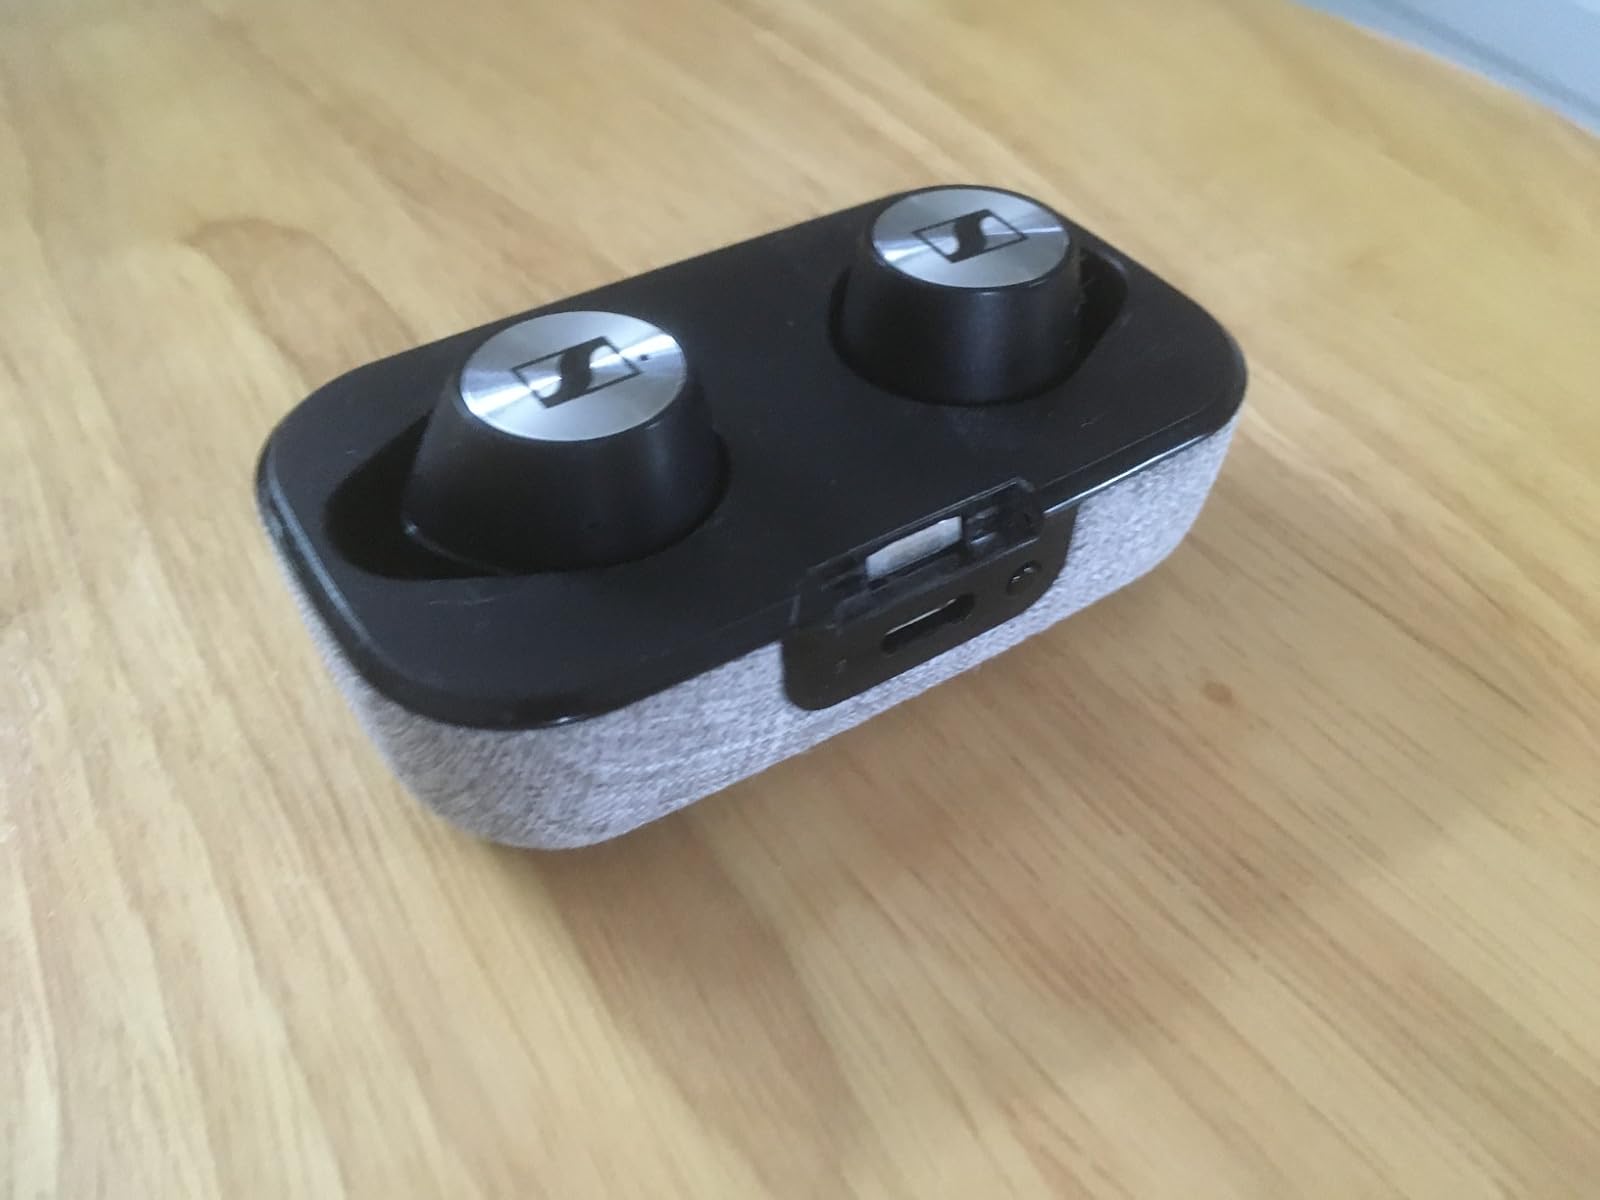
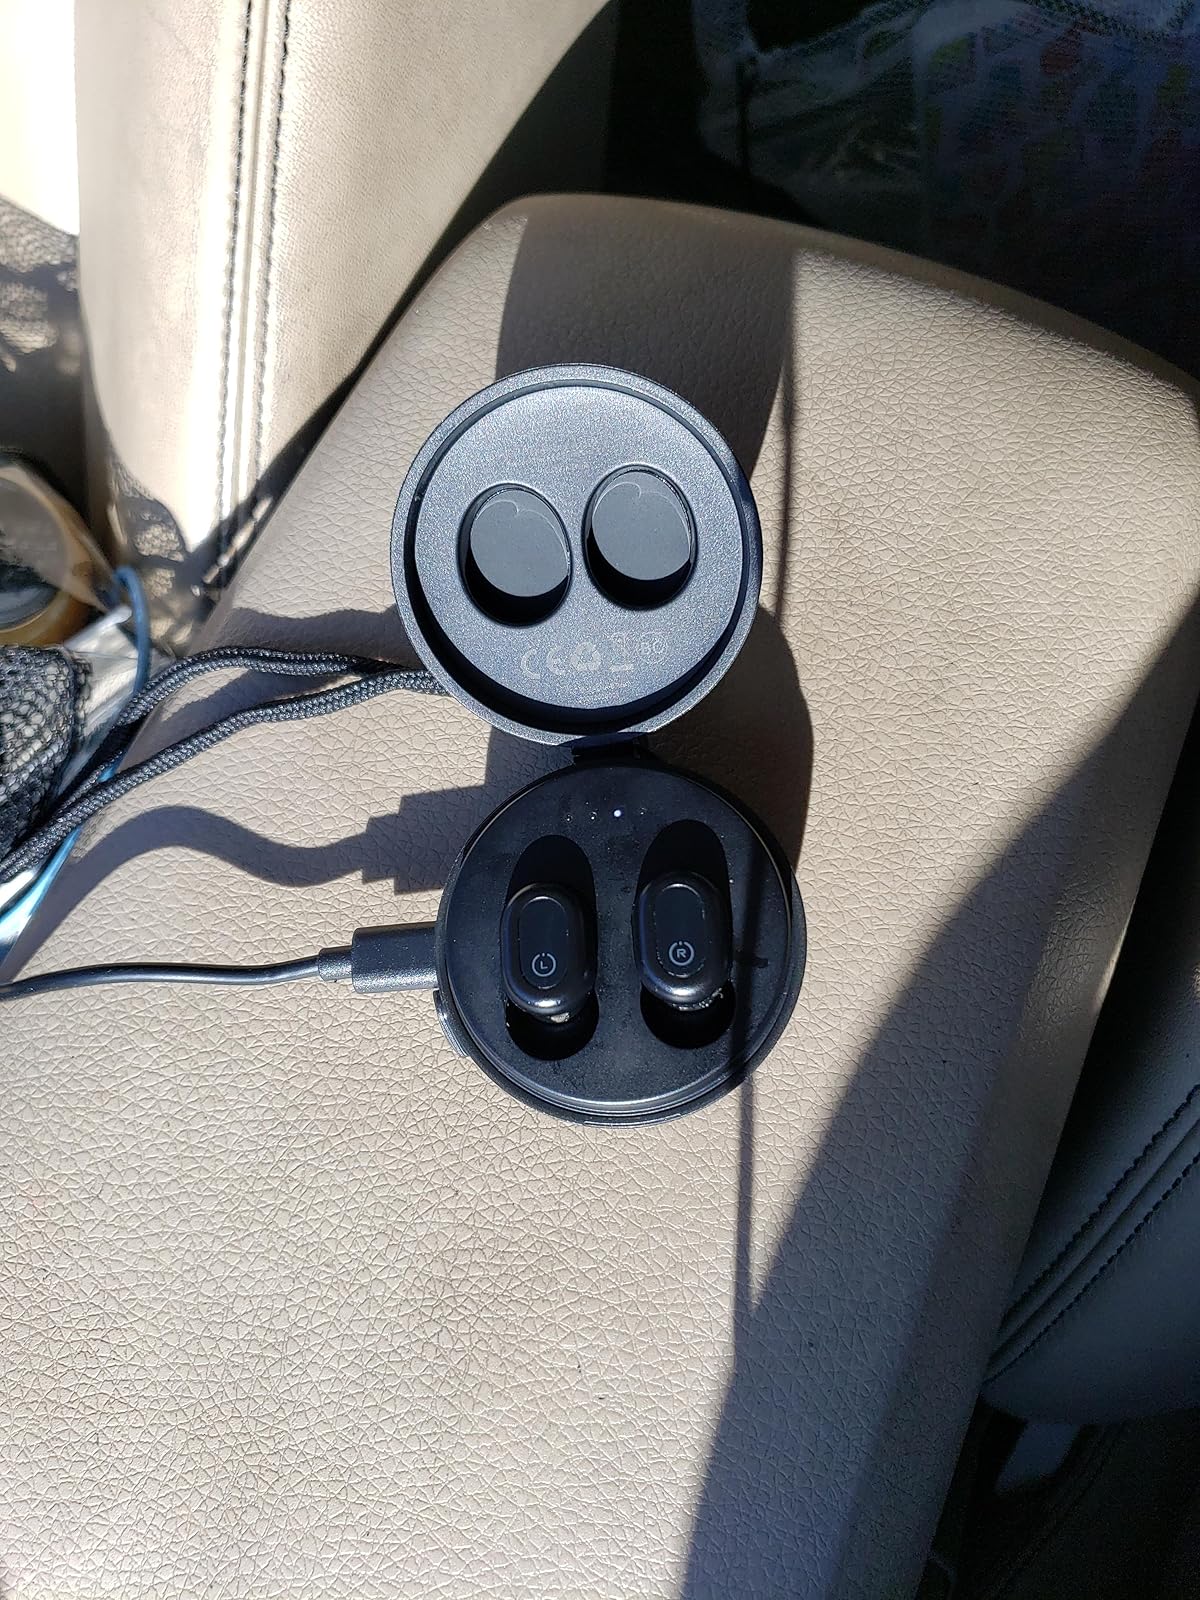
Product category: earbuds
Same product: no